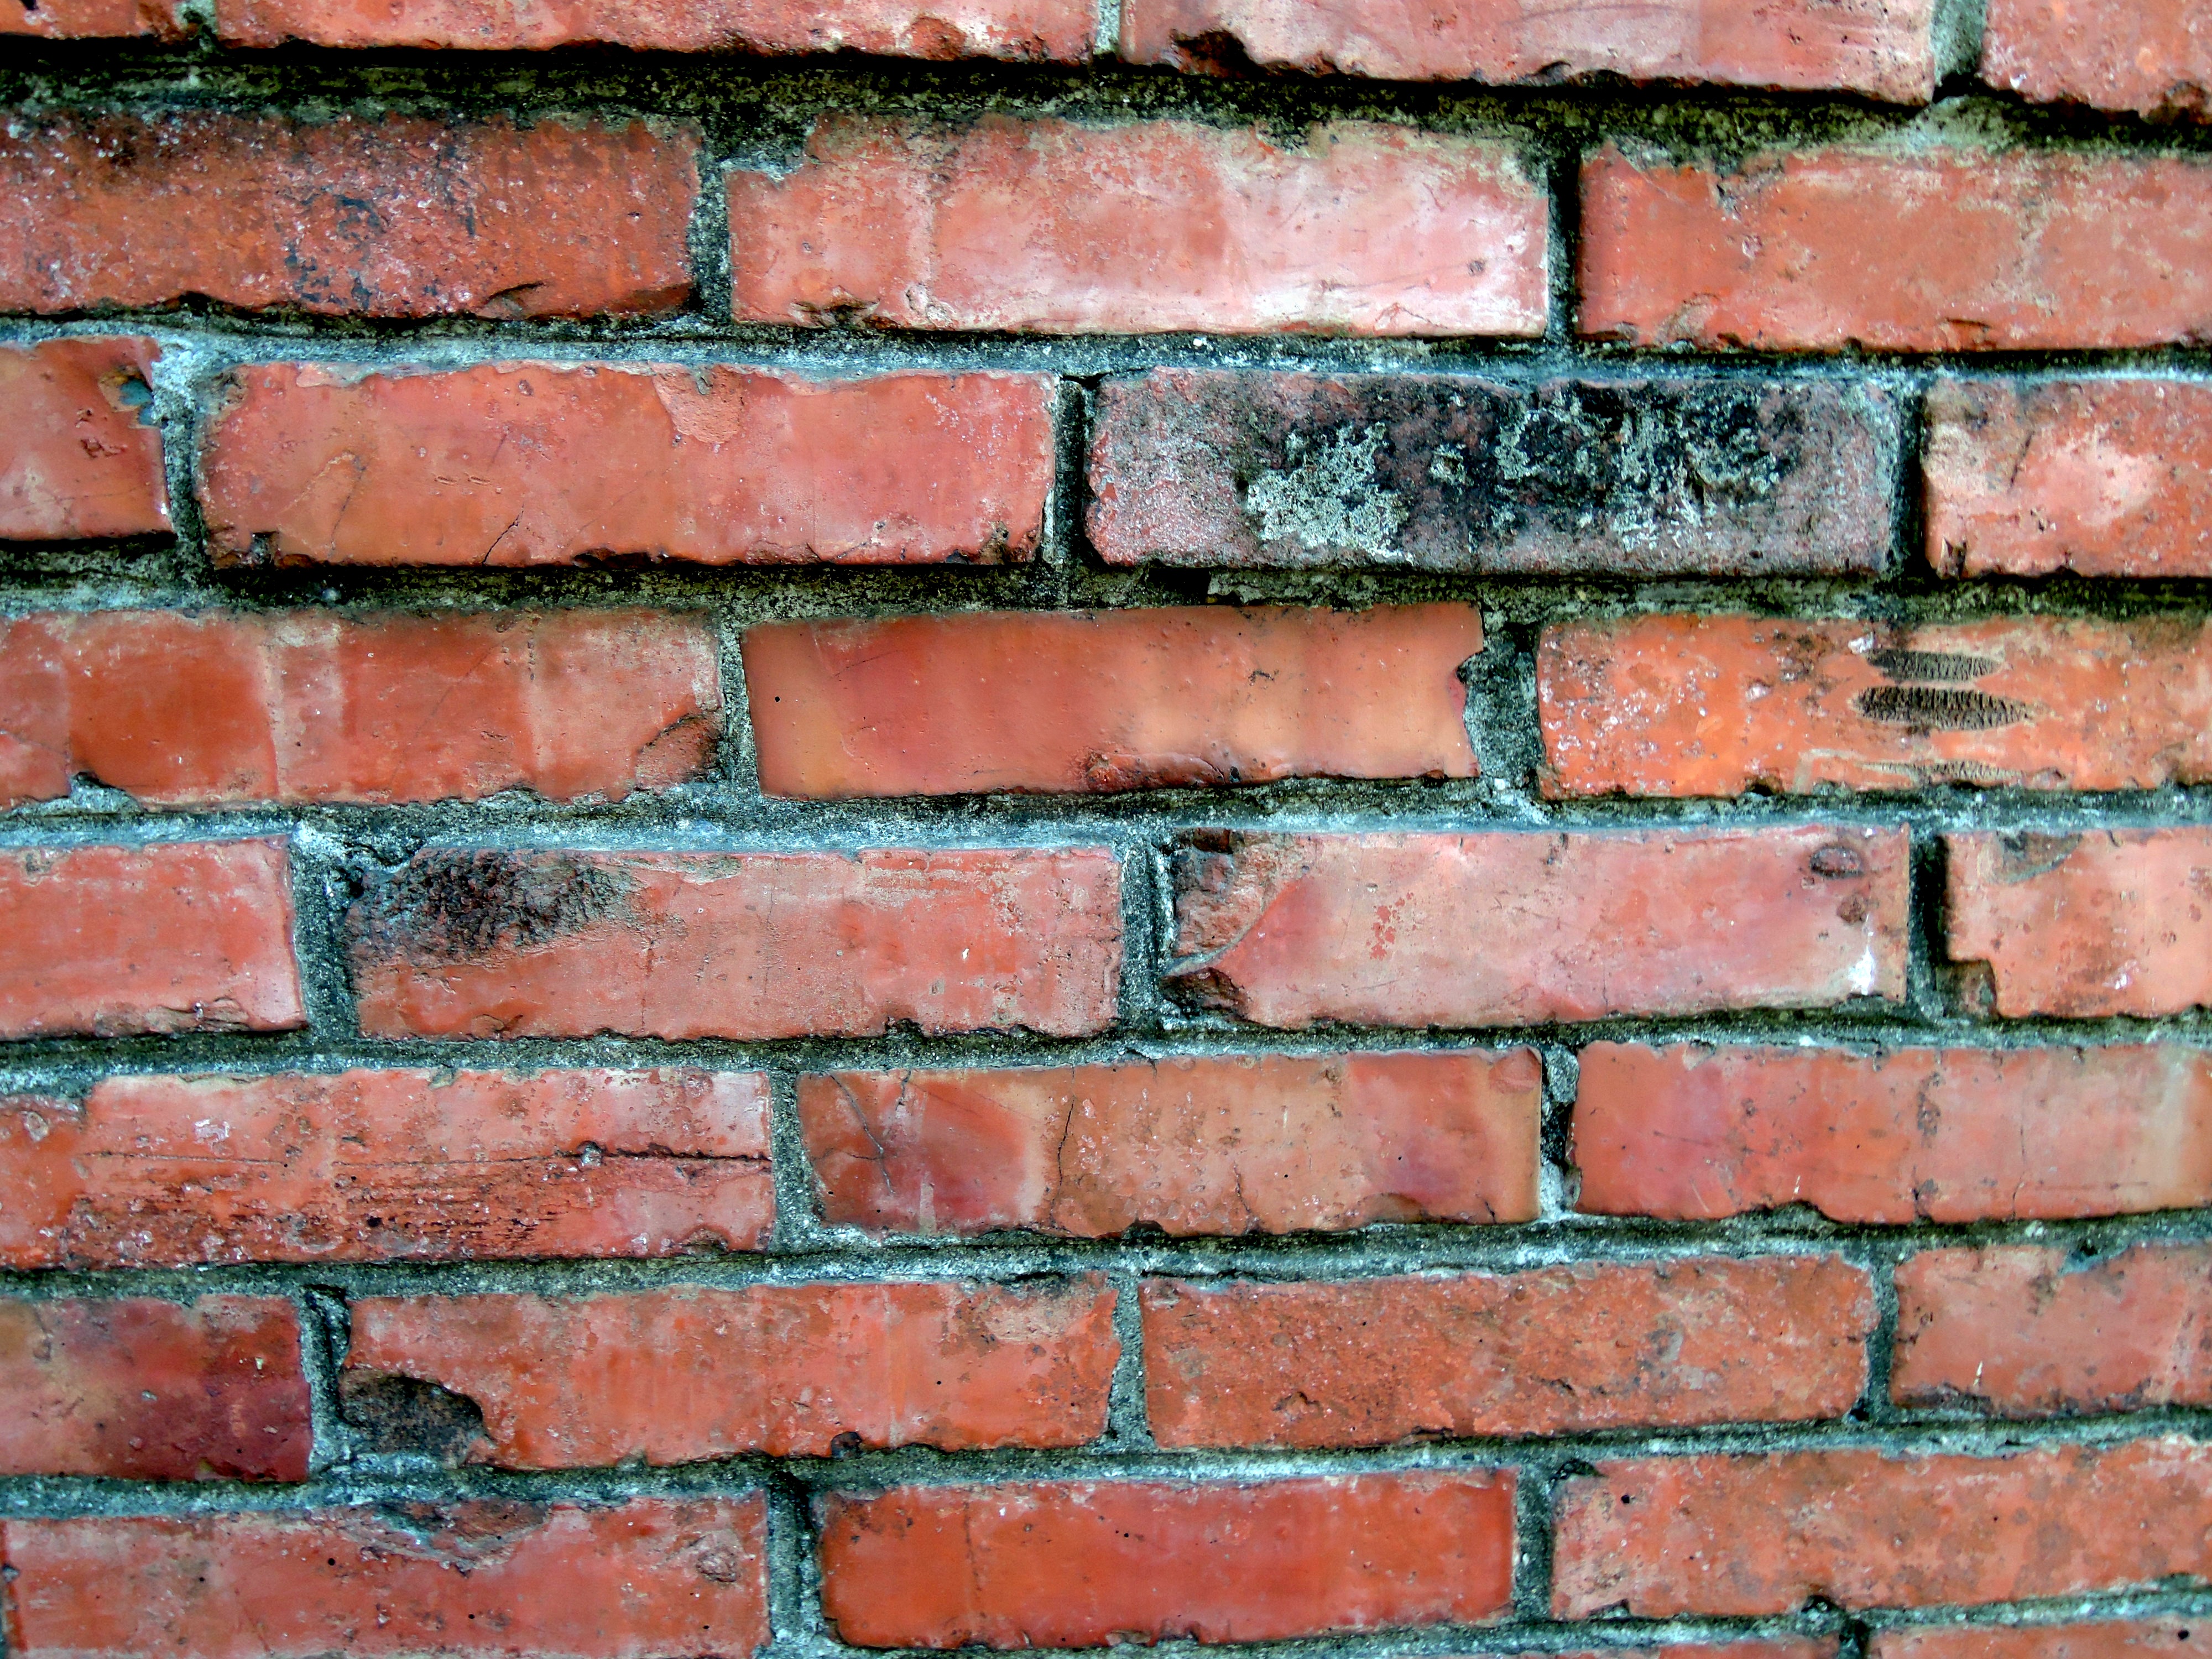
texture, old, wall, brick, material, rectangle, walls, brickwork, red brick